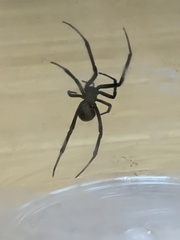
Species: Lactrodectus_hesperus